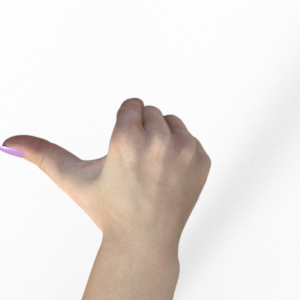
Label: rock